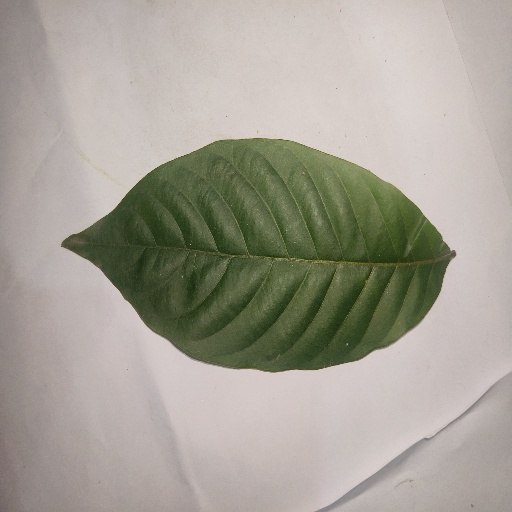
Species: HariTaki
Leaf condition: Healthy Leaf